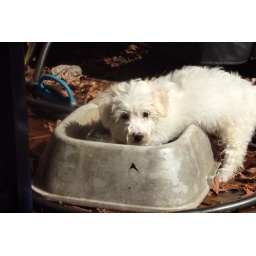
Jasper playing in the dog bowl